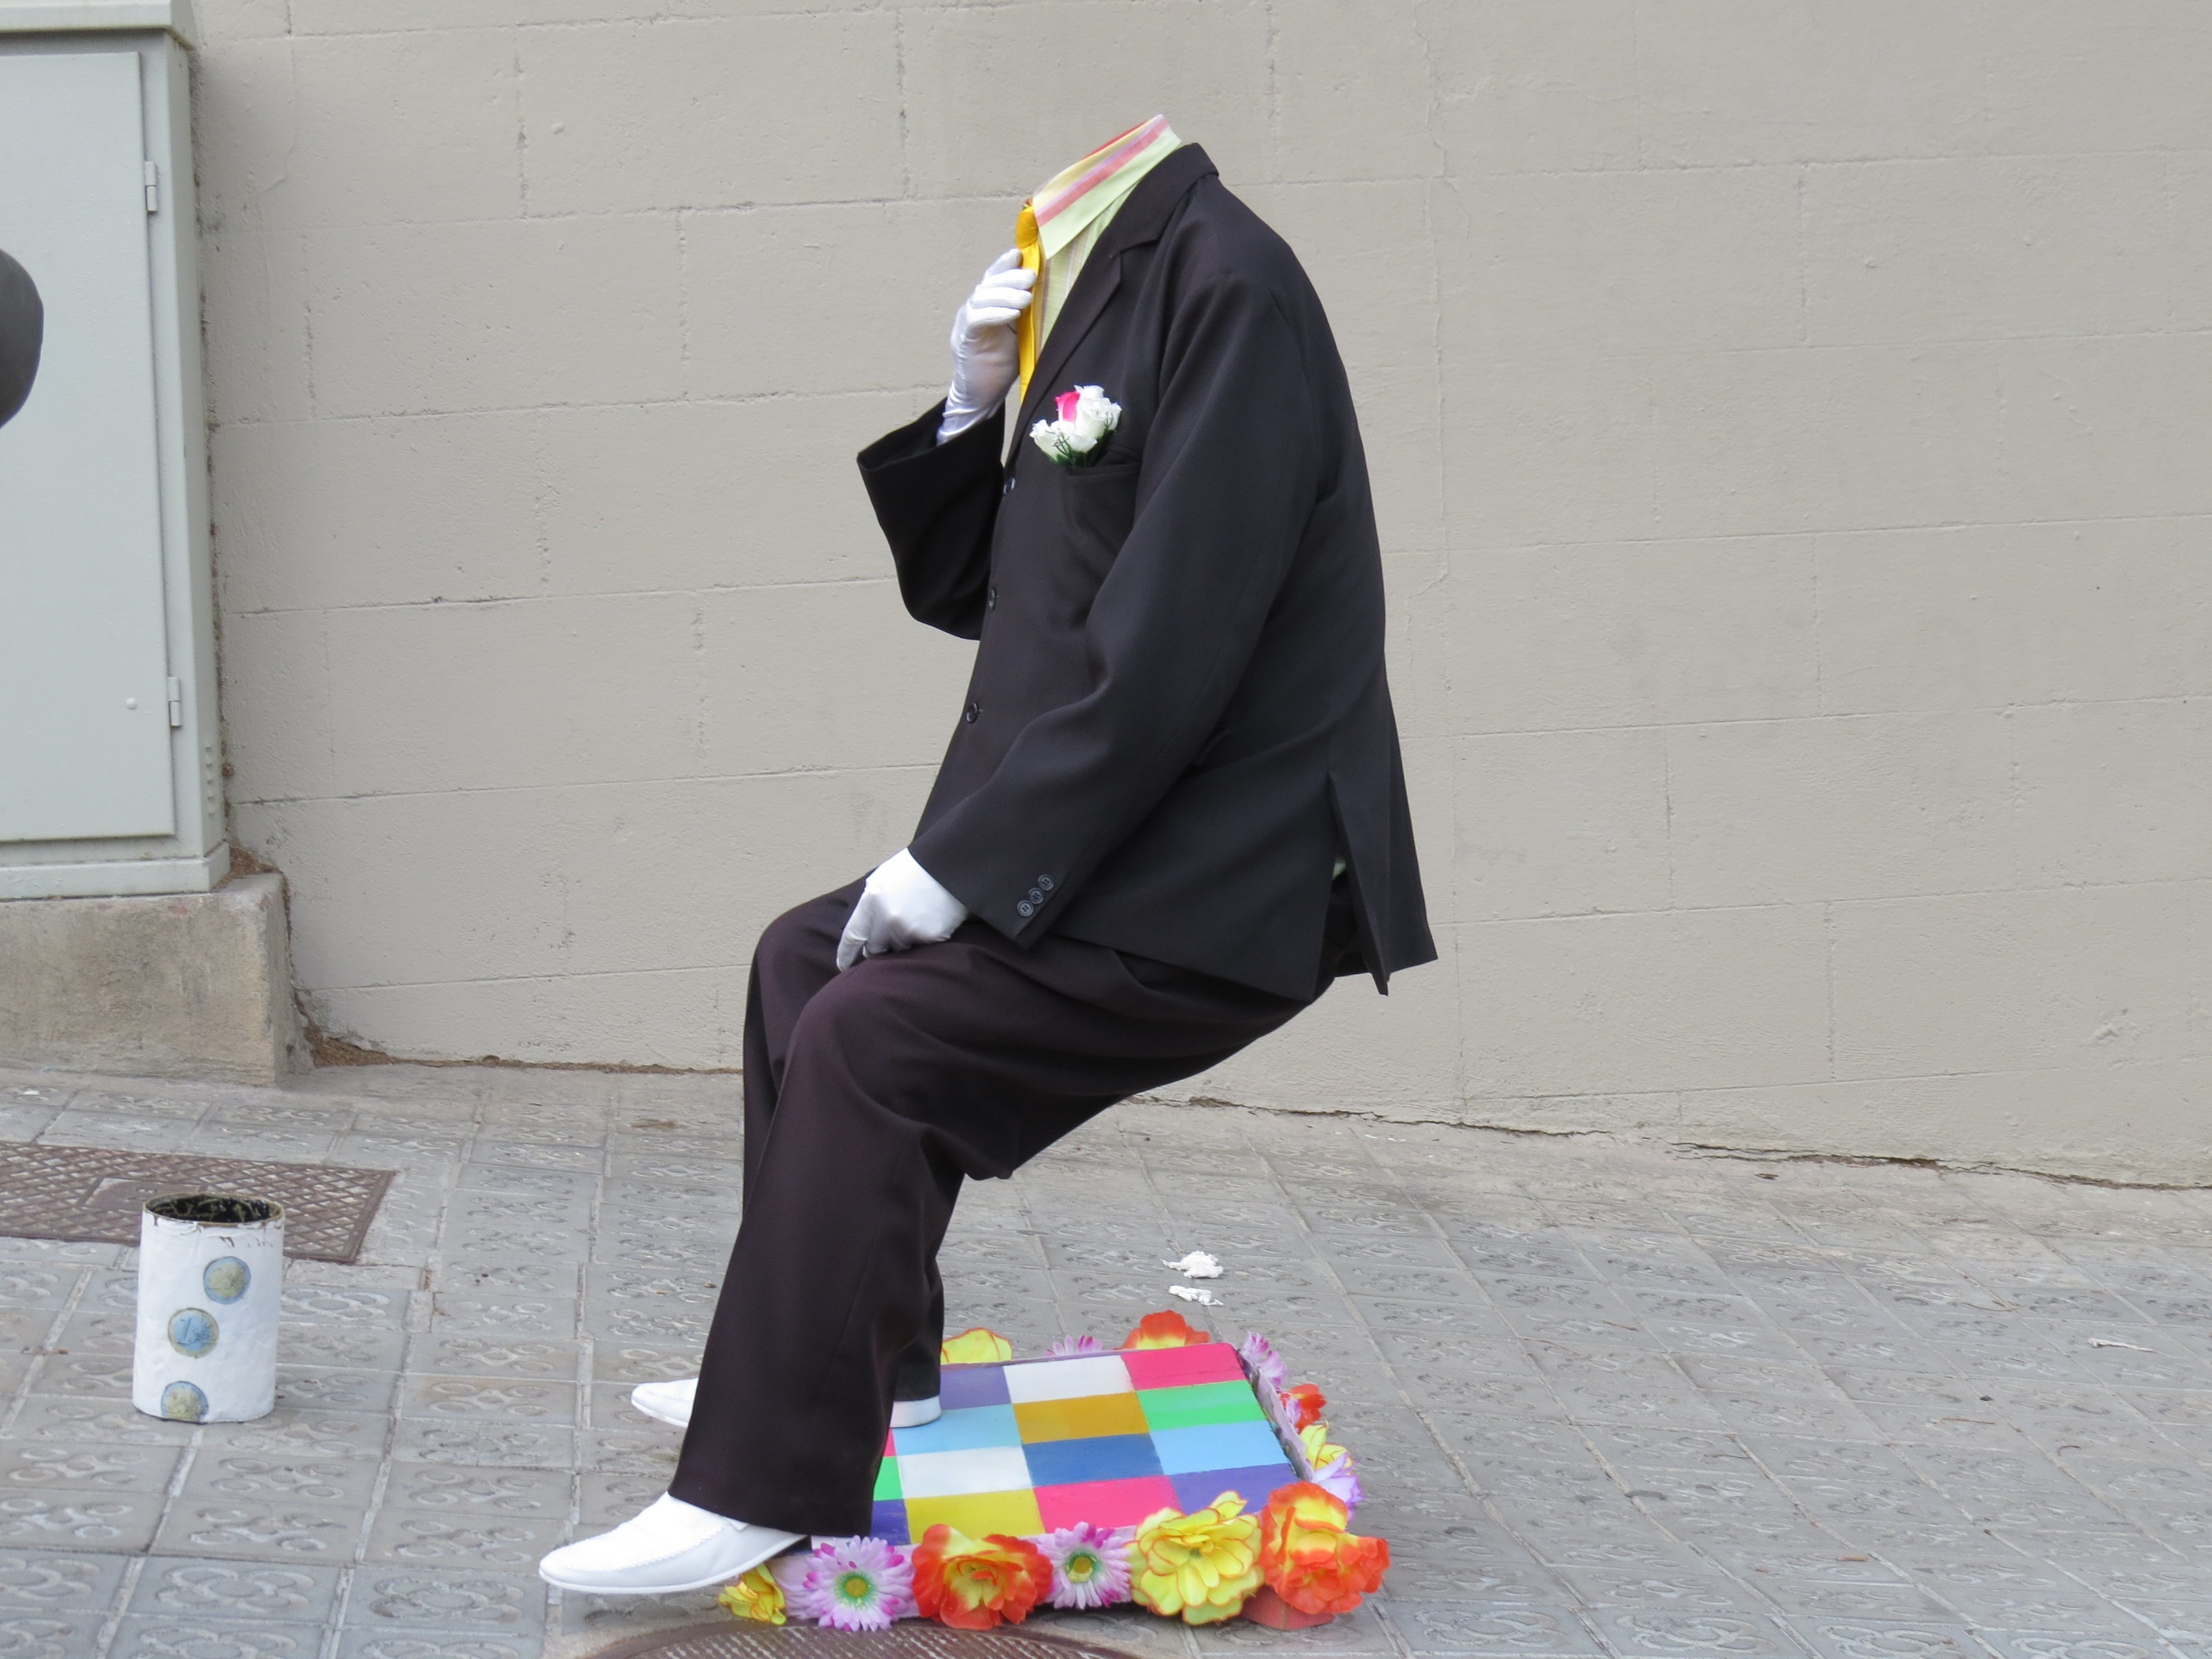
work, street, city, spring, clothing, illusion, job, people working, headless man